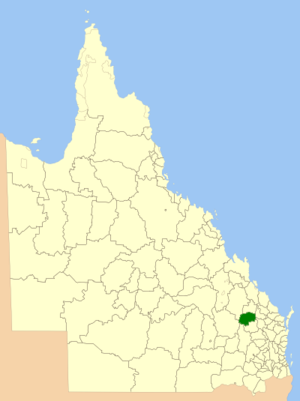
Le comté d'Eidsvold est une zone d'administration locale dans le sud-est du Queensland en Australie.